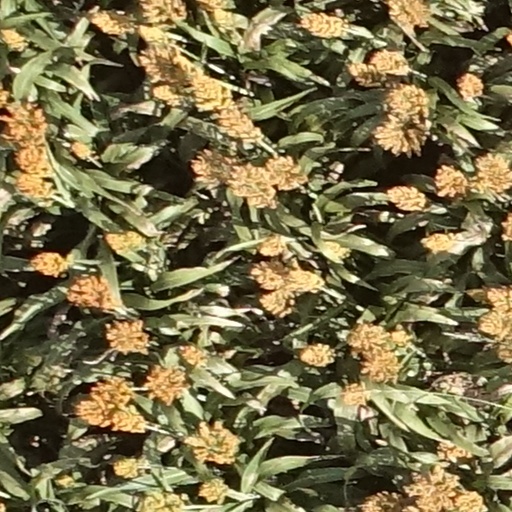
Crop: sorghum